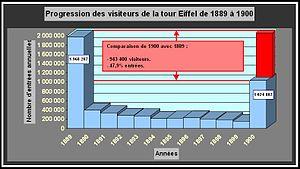
Graphique montrant la progression du nombre de visiteurs de la tour Eiffel entre les Expositions universelles de 1889 et 1900, se tenant à Paris. Réalisé sous Excel par moi-même (Kuxu), d'après les chiffres du site officiel de la tour Eiffel. Source http://www.tour-eiffel.fr/teiffel/fr/documentation/chiffres/page/frequentation.html
L'histoire de la tour Eiffel relate les origines et la construction du monument parisien.